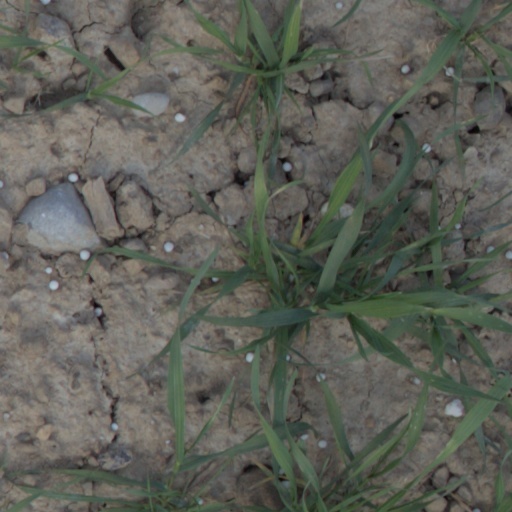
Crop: wheat